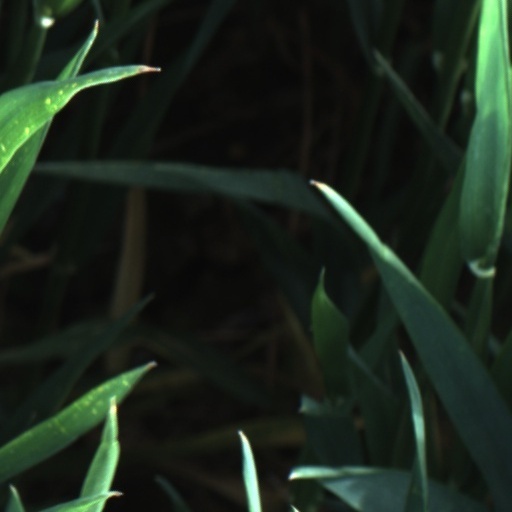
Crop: wheat